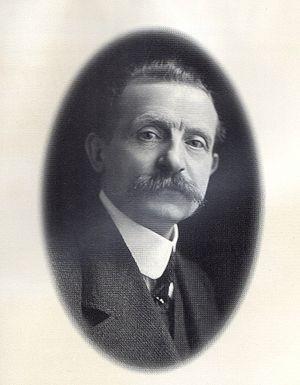
Paris-Roubaix est l'une des plus anciennes courses cyclistes, créée en 1896 par Théodore Vienne après l'ouverture du nouveau vélodrome de Roubaix. Cette classique flandrienne s'est disputée tous les ans jusqu'à nos jours, en mars ou en avril, interrompue seulement par les deux guerres mondiales. Depuis 1966, elle ne part plus de la région parisienne mais de Picardie : de Chantilly de 1966 à 1976 et de Compiègne, depuis 1977, avant de parcourir plus de 250 kilomètres vers le nord.